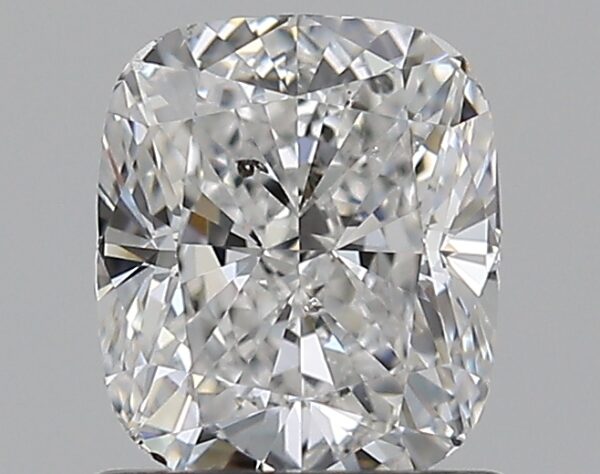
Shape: cushion
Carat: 1
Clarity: SI2
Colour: F
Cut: EX
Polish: EX
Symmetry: VG
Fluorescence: F
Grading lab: GIA
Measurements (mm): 6.13 x 5.28 x 3.67